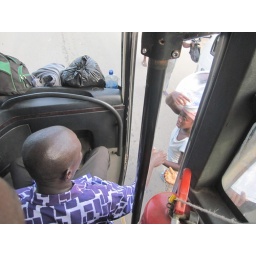
Man sitting in stairwell of bus buys water from street vendor while we crawl in traffic jam